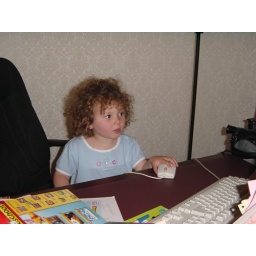
Lexi in office at Brockhurst using Daddy's computer